100 Ghost Street: The Return of Richard Speck

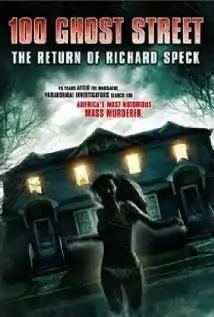
Film poster

100 Ghost Street: The Return of Richard Speck, or Paranormal Entity 4: The Awakening, is a 2012 supernatural horror film written and directed by Martin Andersen and distributed by The Asylum. It is a mockbuster of the film "Paranormal Activity 4."